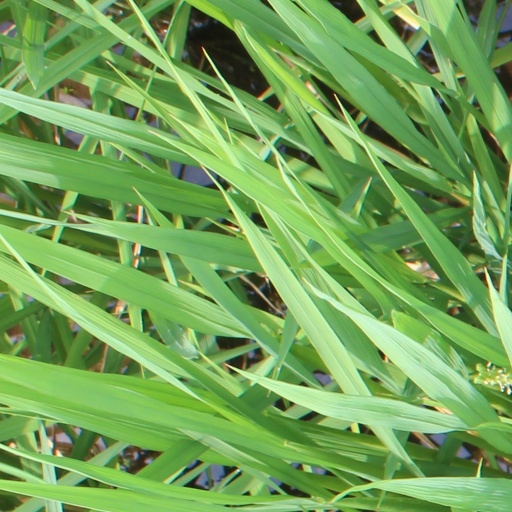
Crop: rice